John Wishart (surgeon)

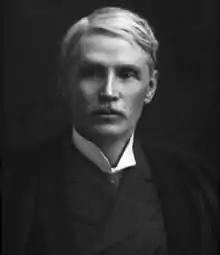
Wishart

John Wishart (May 27, 1850 – November 6, 1926) was a Canadian surgeon and pioneer medical educator.